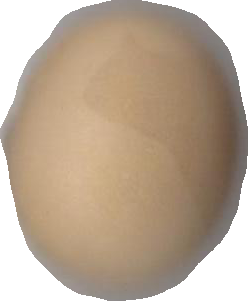
Variety: Grobogan